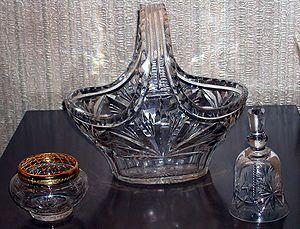
Le Cristal d'Édimbourg est un verre ciselé fabriqué en Écosse entre 1867 et 2006, c'est aussi le nom d'une entreprise ayant fabriqué les panneaux des lanternes des véhicules de la famille Royale.